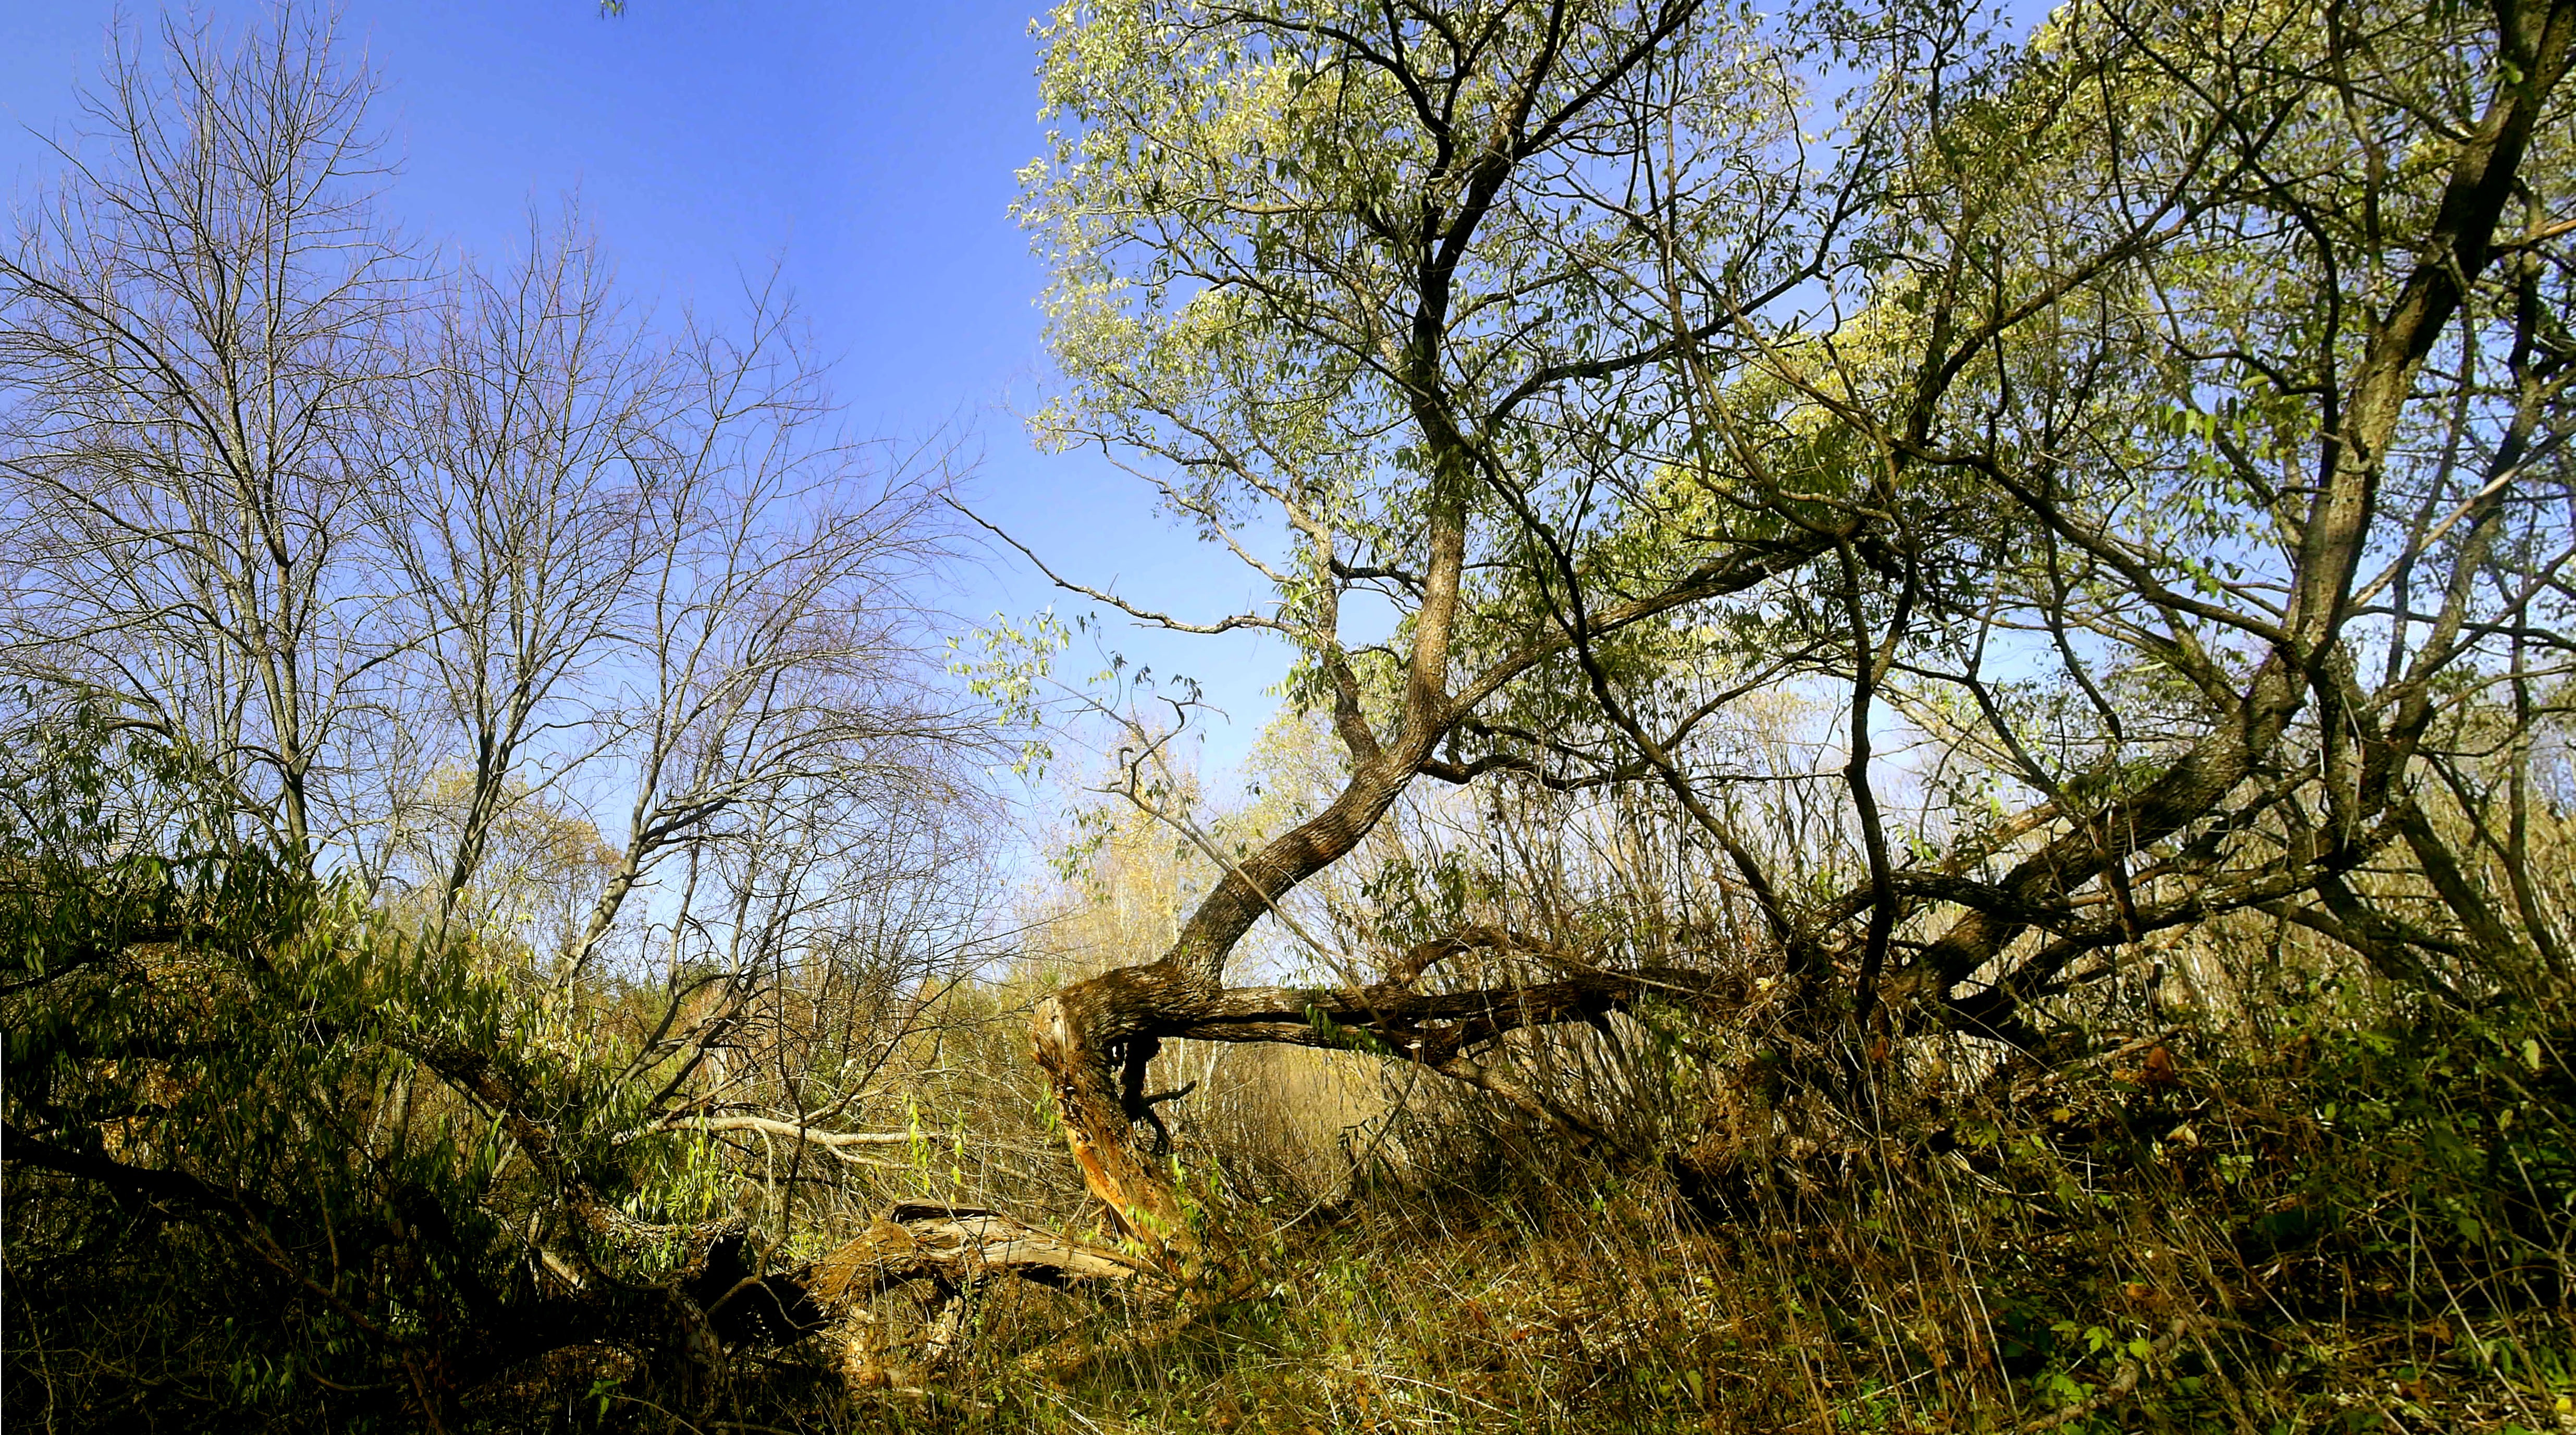
landscape, tree, nature, forest, grass, wilderness, branch, plant, meadow, sunlight, leaf, flower, trunk, bark, green, autumn, flora, season, savanna, trees, outdoors, willow, woodland, habitat, ecosystem, natural environment, woody plant